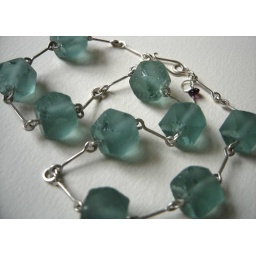
One-of-a-kind necklace in sterling silver with recycled glass beads and a garnet